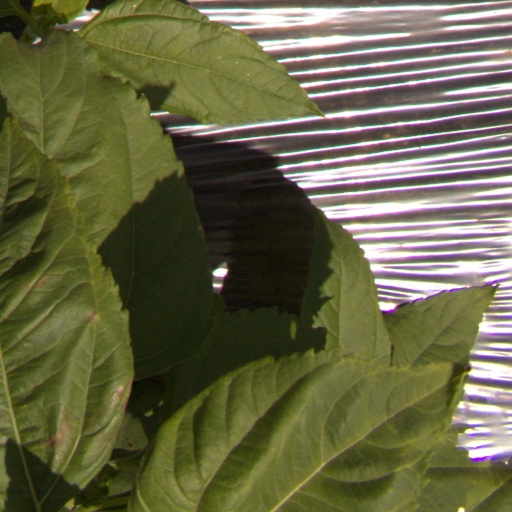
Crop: Jerusalem artichoke